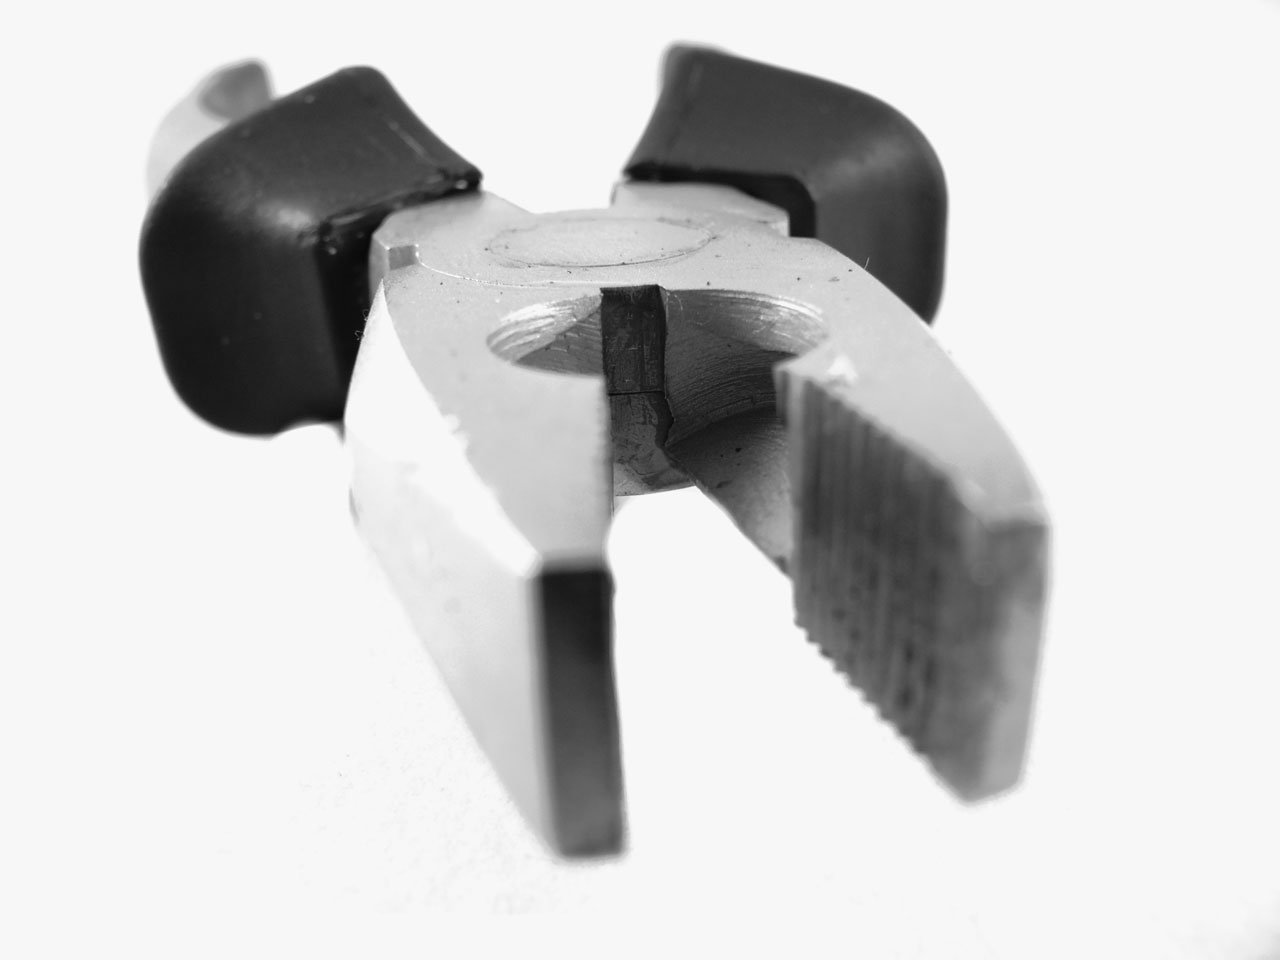
work, tool, construction, nut, object, product, tools, pliers, build, bits